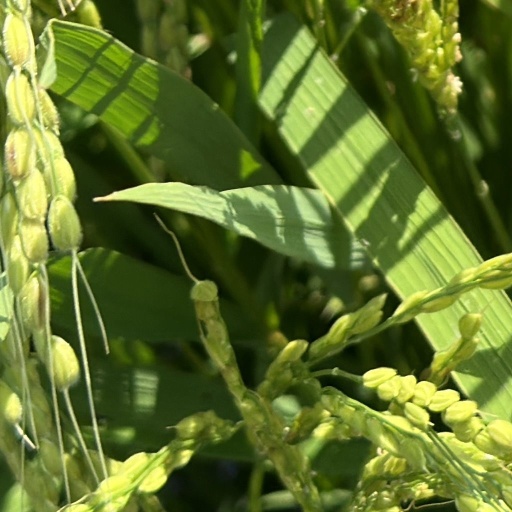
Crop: rice